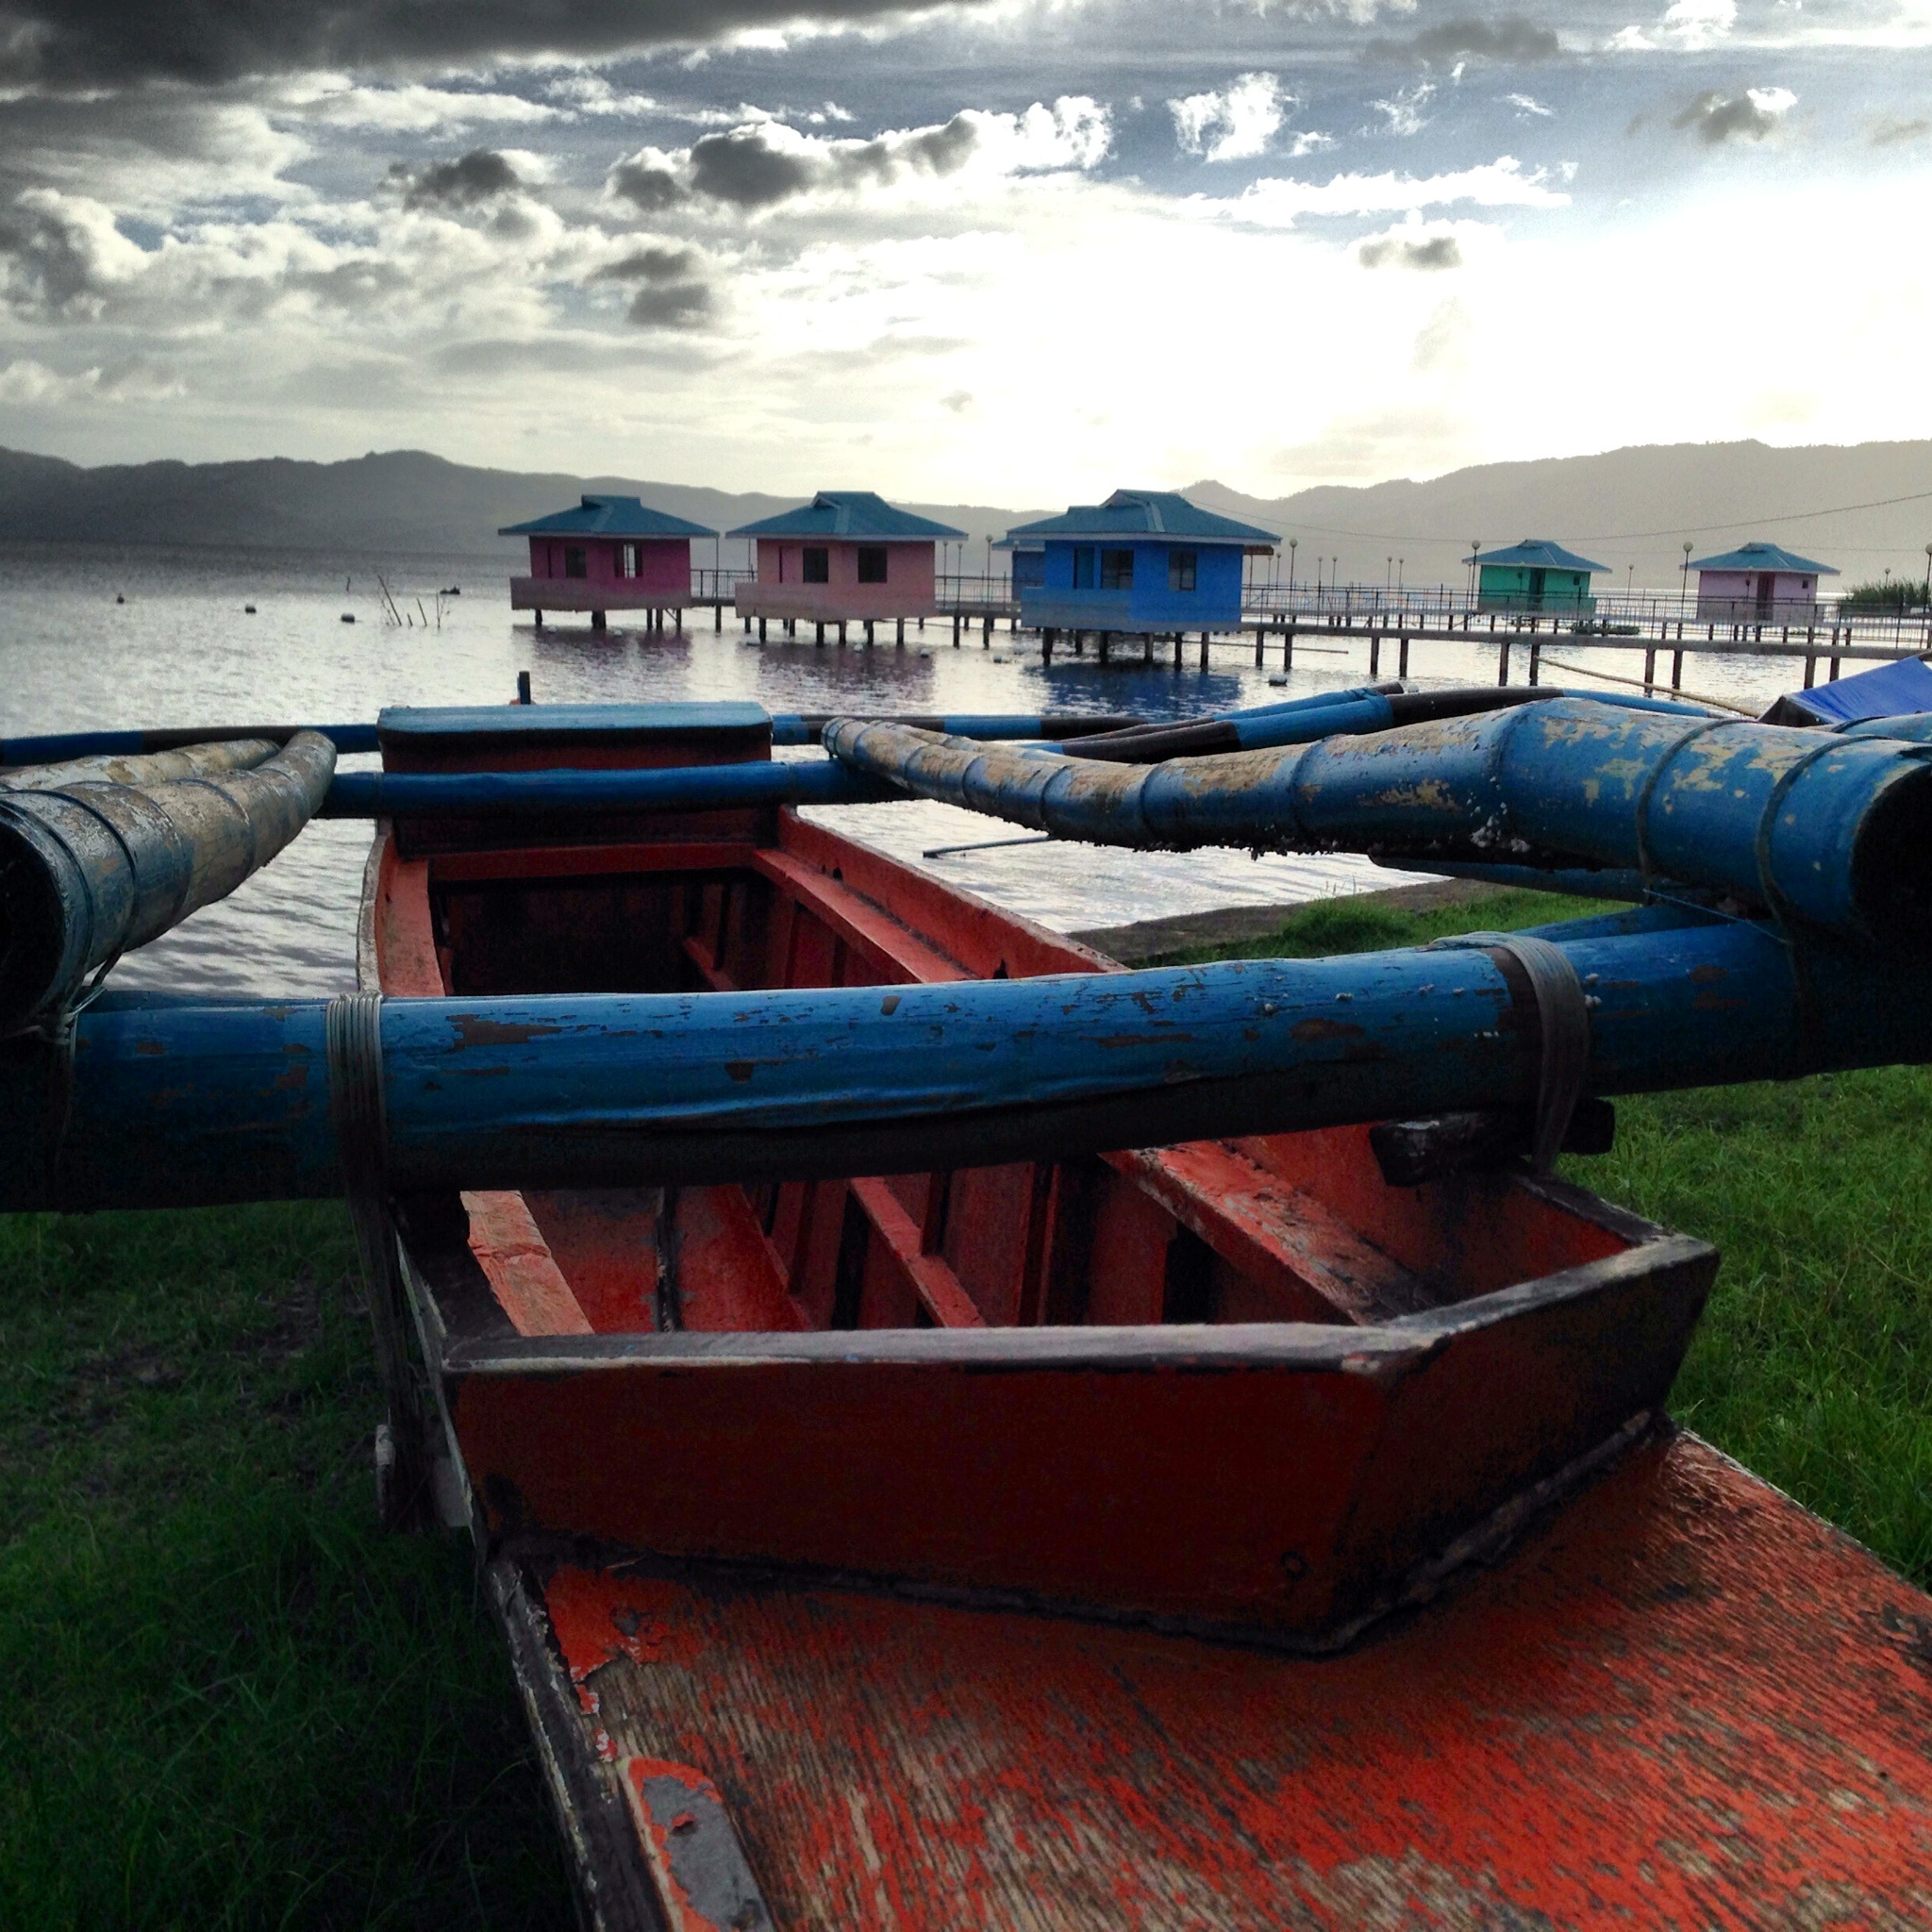
boat, travel, vehicle, tropical, seascape, island, asia, motorboat, philippines, watercraft, watercraft rowing